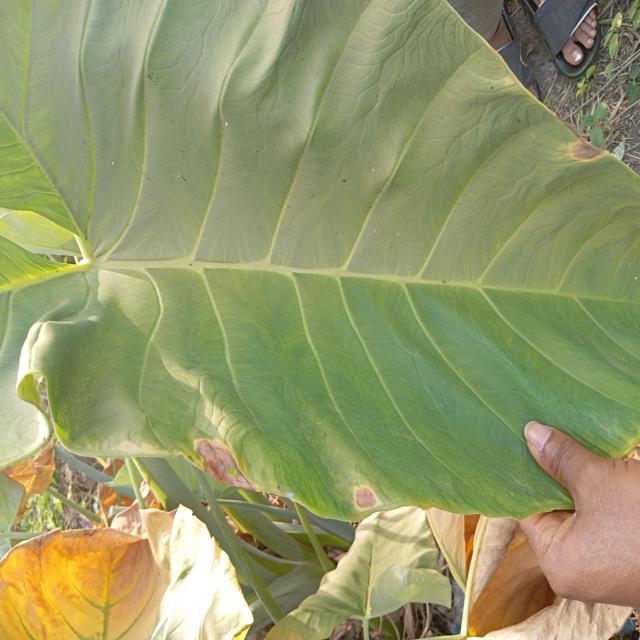
Label: Mid_Blight